Modest Urgell

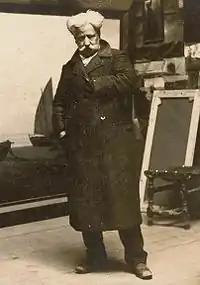
Modest Urgell in his studio (1903)

Modest Urgell i Inglada, also known by the nickname Katúfol (13 June 1839, Barcelona - 3 April 1919, Barcelona) was a Spanish landscape painter and comic playwright. He used his nickname for cartoons and illustrations.